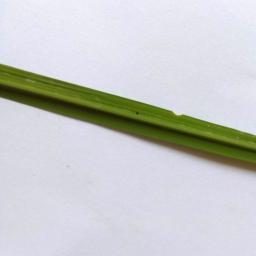
Label: Rice___Healthy